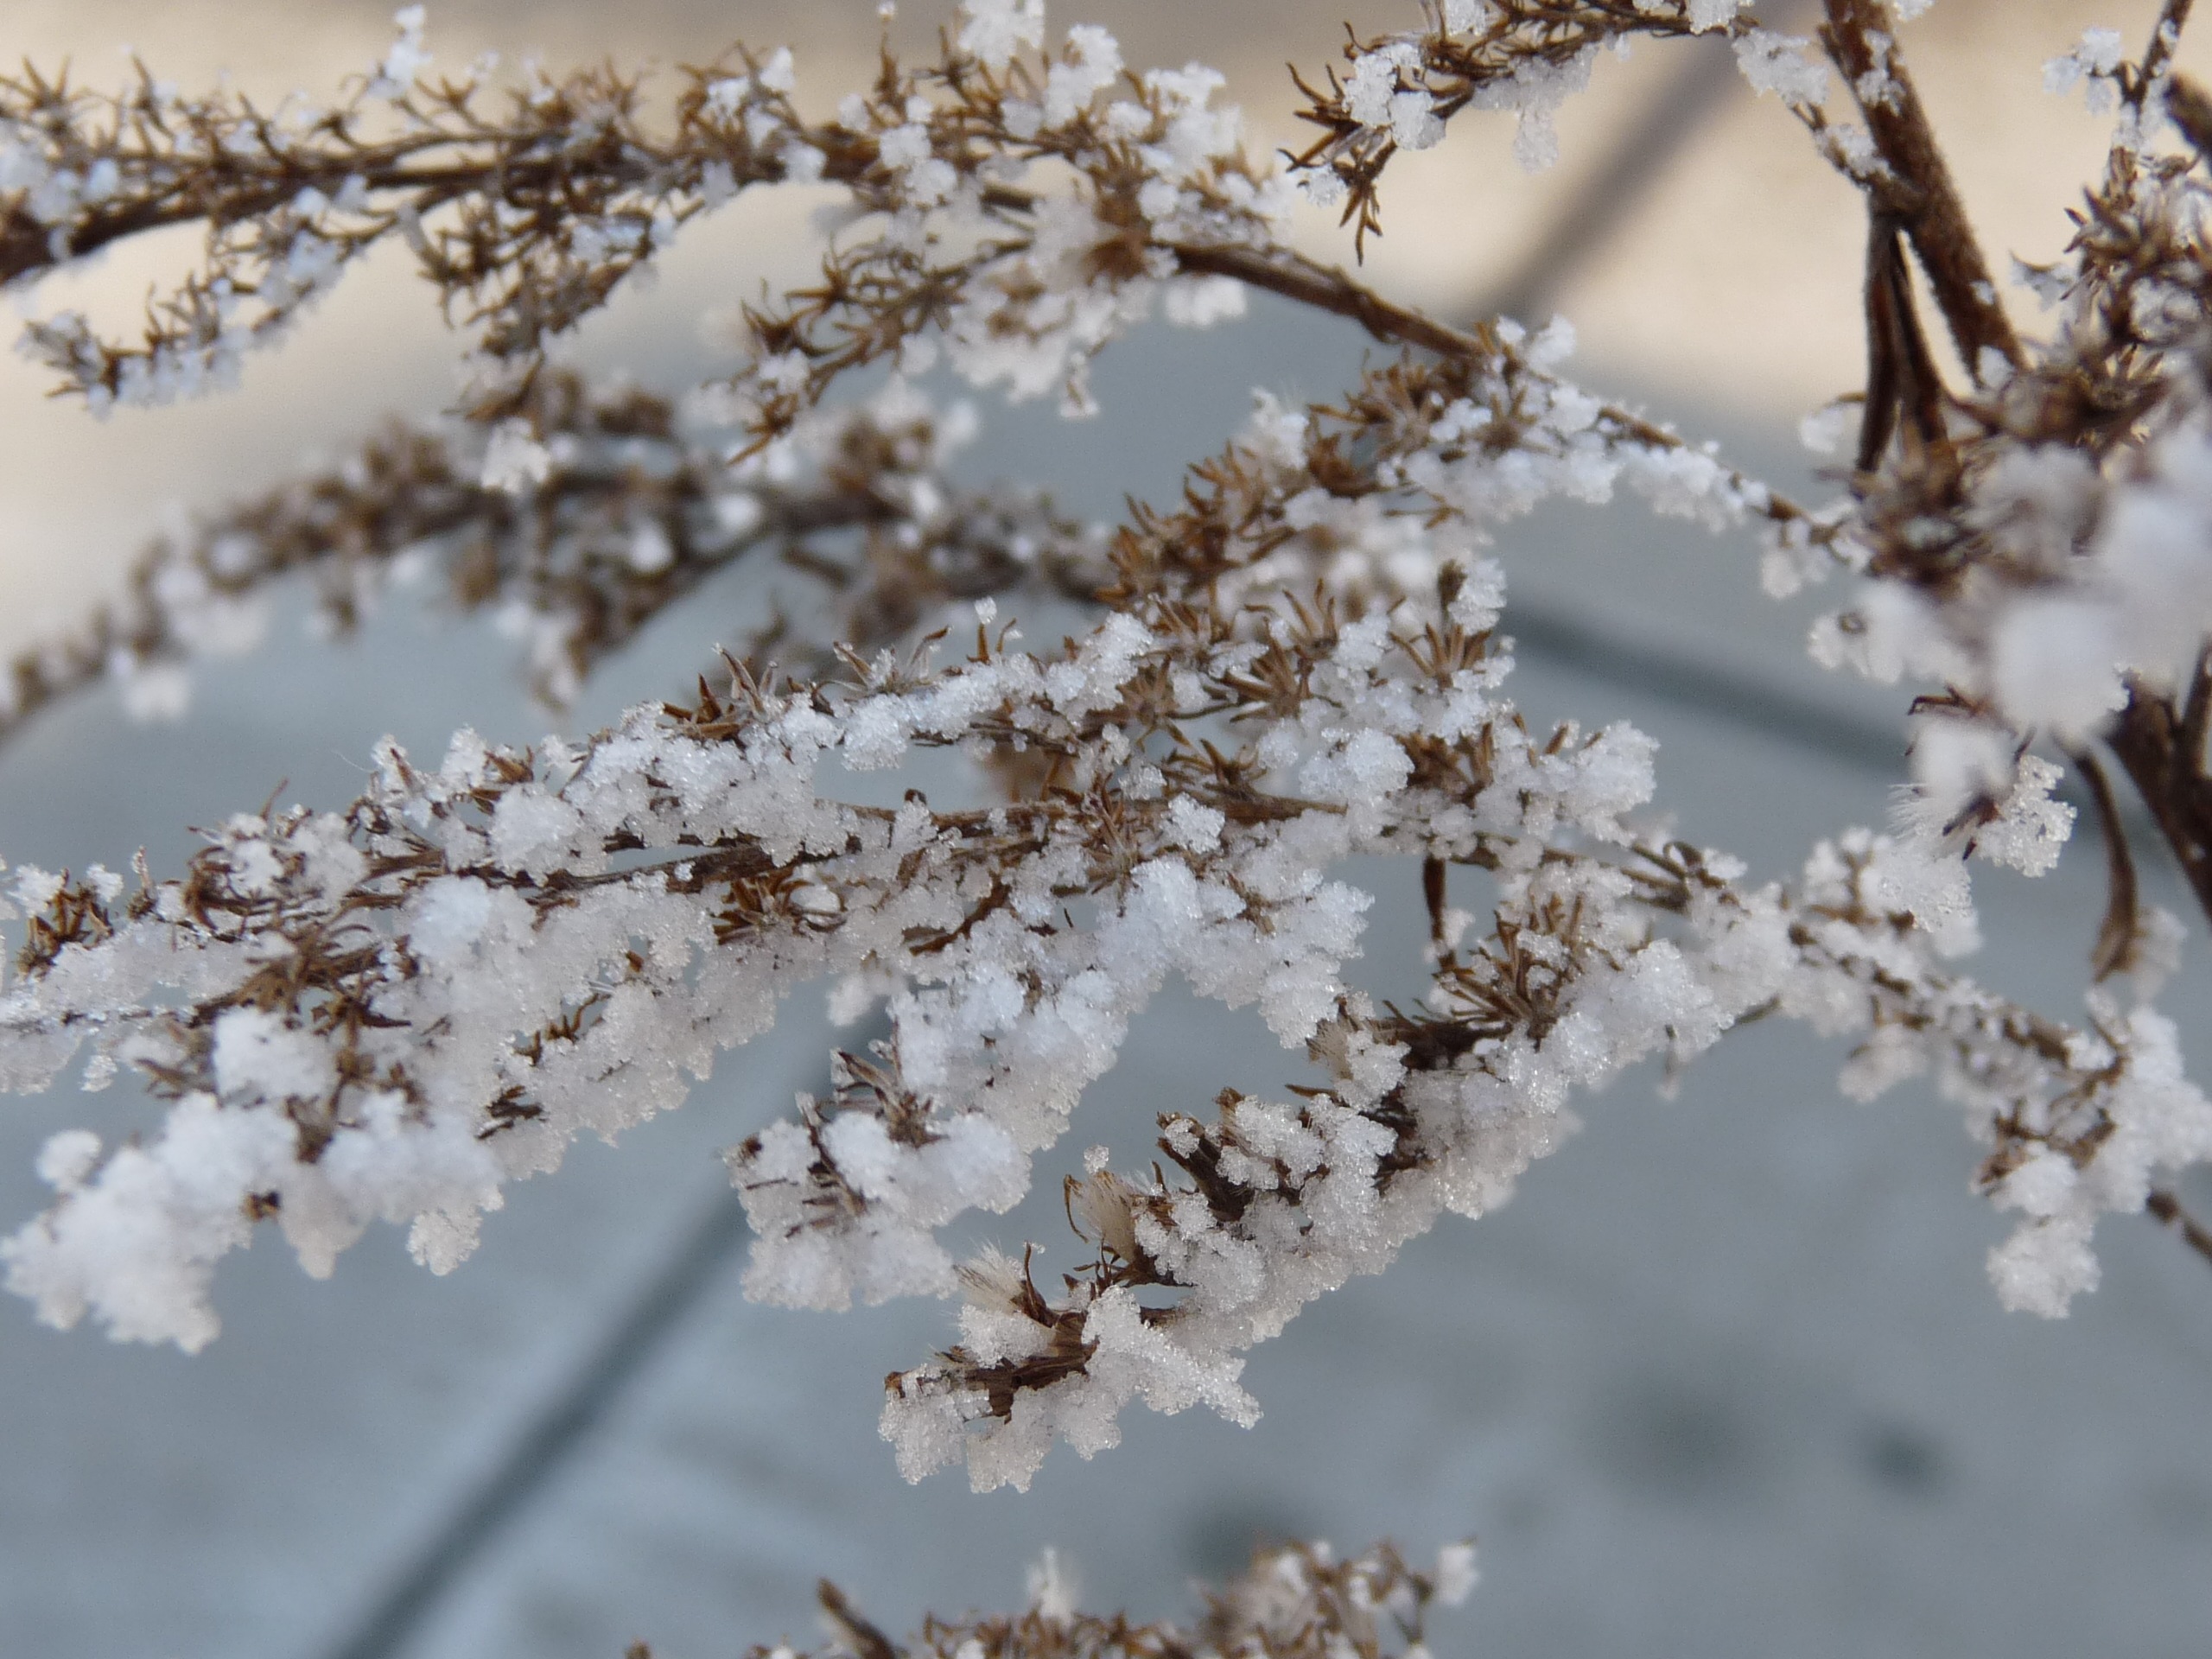
tree, branch, blossom, snow, winter, plant, flower, frost, ice, food, spring, produce, flora, season, cherry blossom, twig, close up, freezing, macro photography